Hester Villa

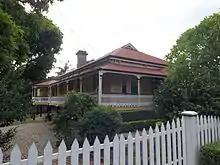
Villa and driveway, 2015

Hester Villa is a timber and corrugated iron dwelling built about 1901. It occupies three blocks in an area of medium-density housing.